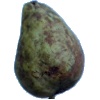
Label: Pear Stone 1